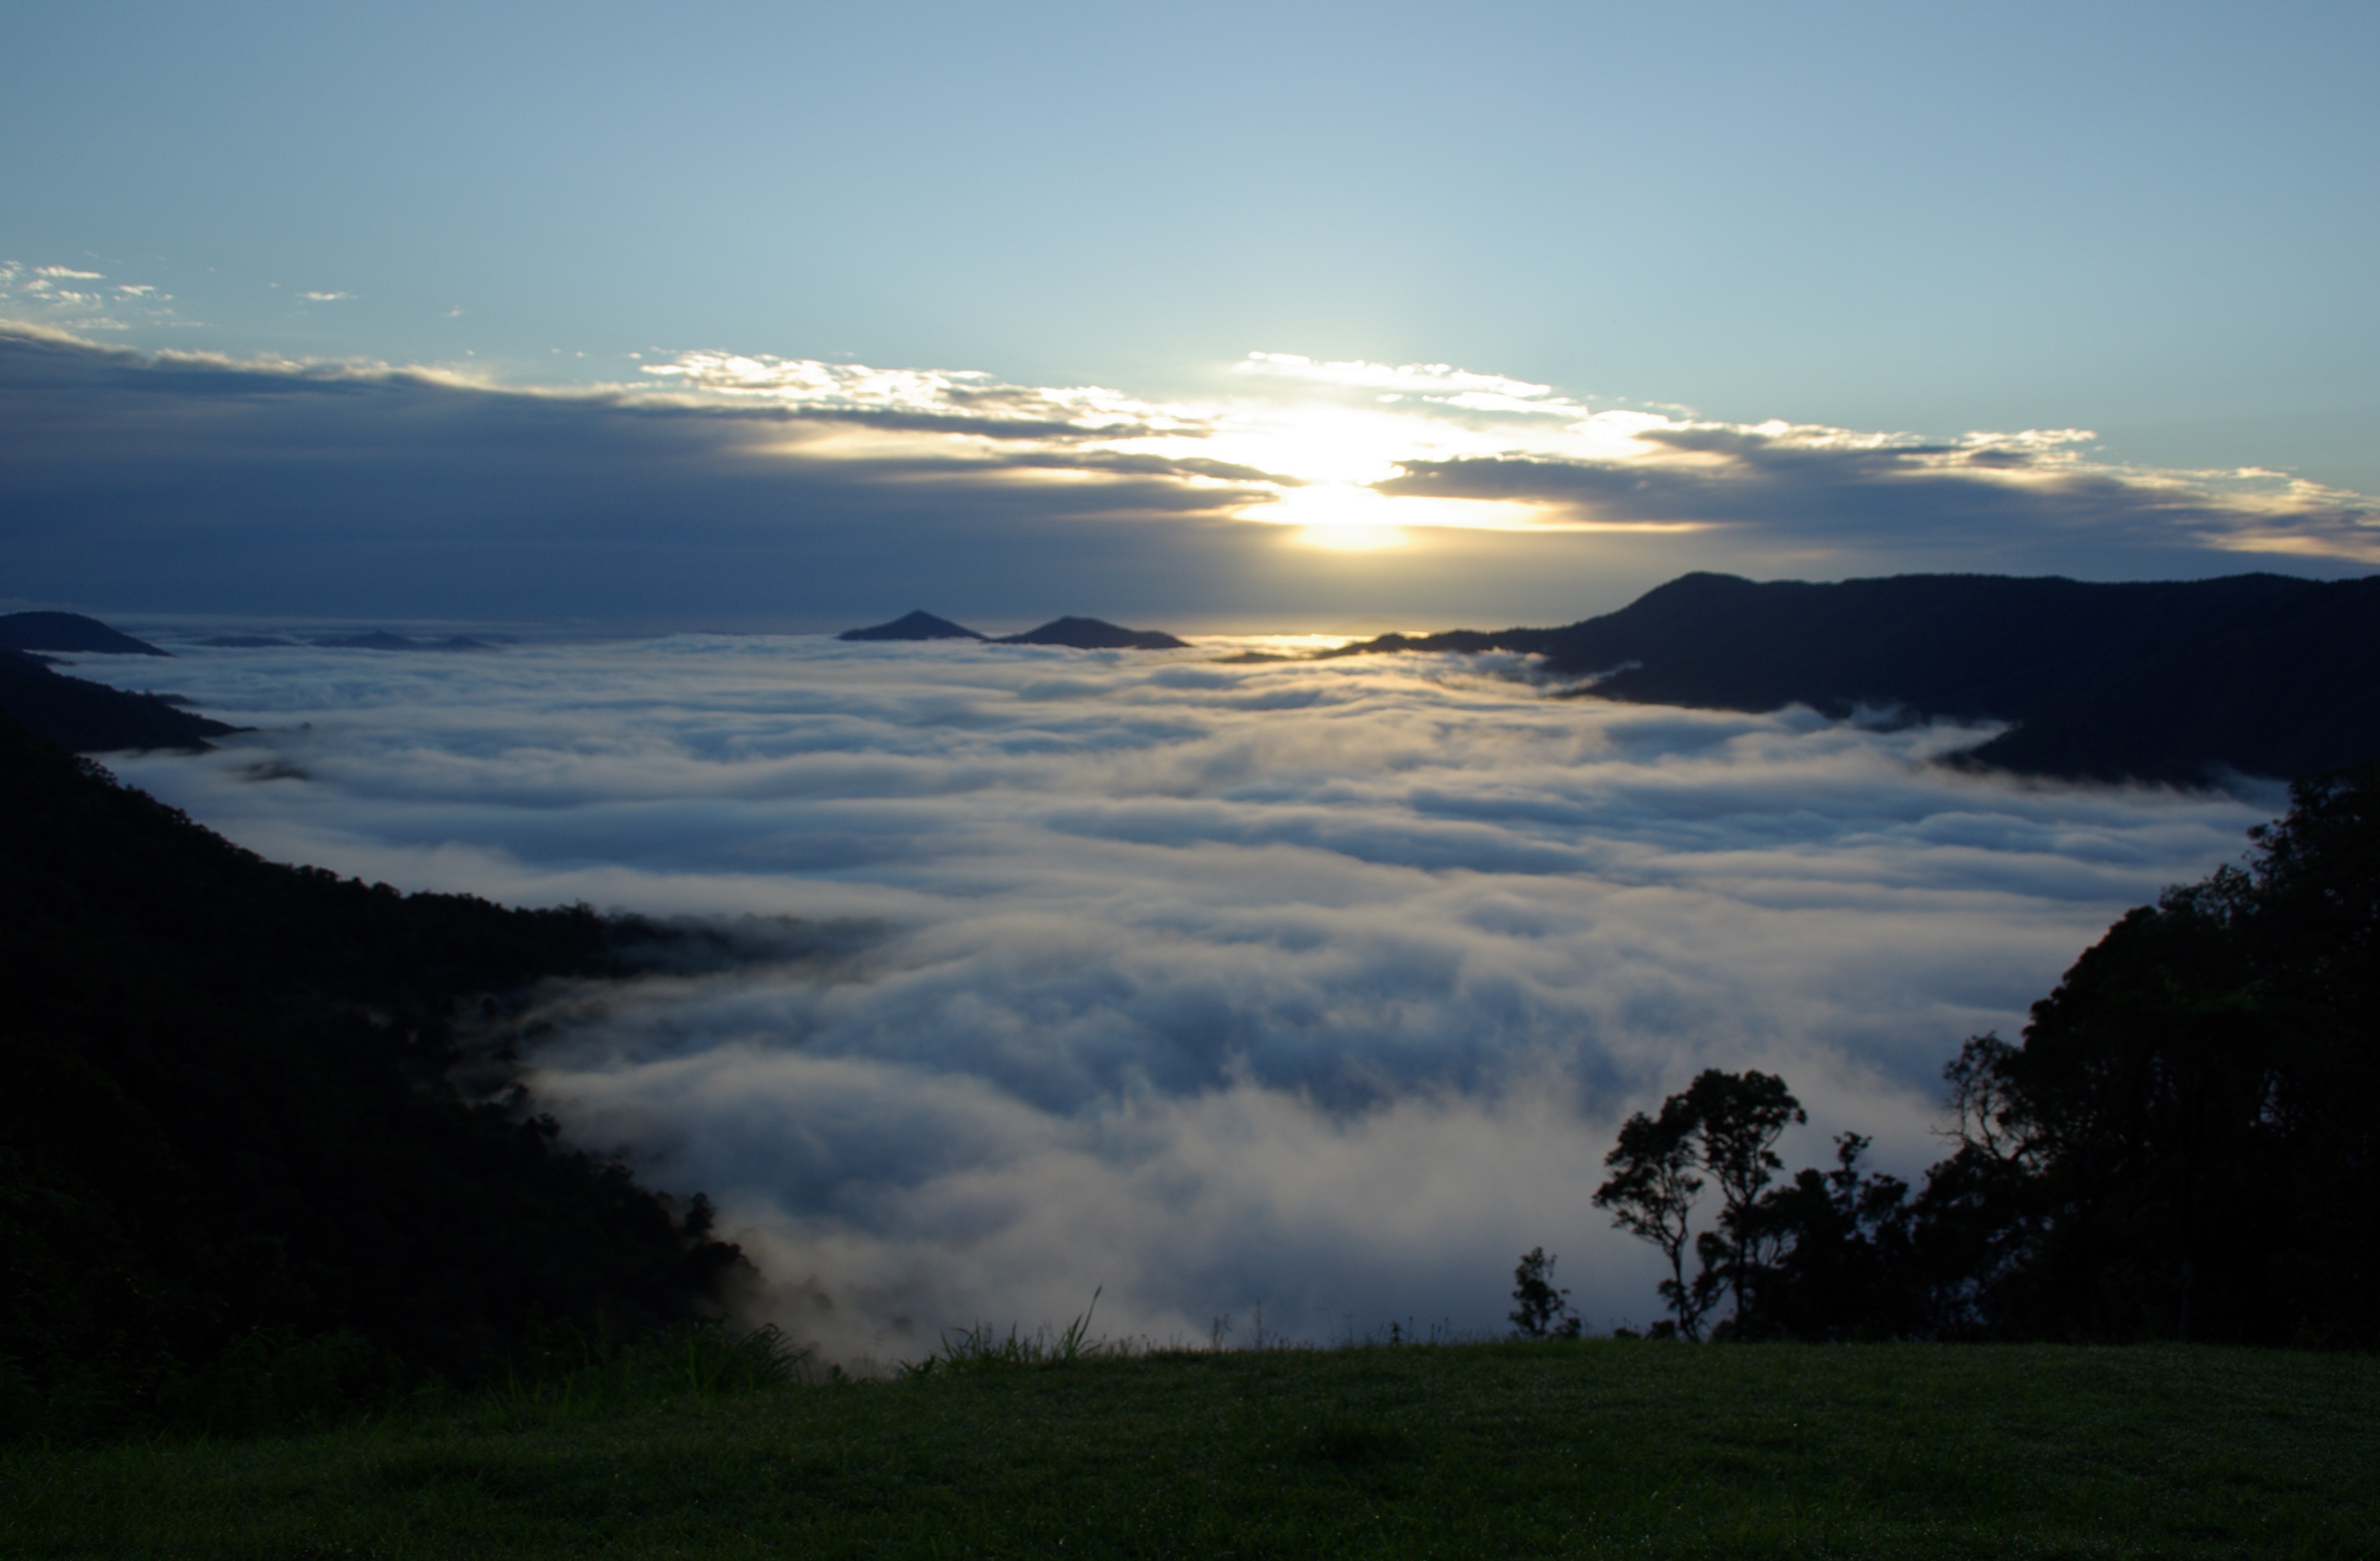
landscape, sea, coast, nature, horizon, mountain, cloud, sky, sun, fog, sunrise, sunset, mist, sunlight, morning, hill, dawn, atmosphere, dusk, evening, reflection, scenic, weather, misty, loch, meteorological phenomenon, atmospheric phenomenon, mountainous landforms